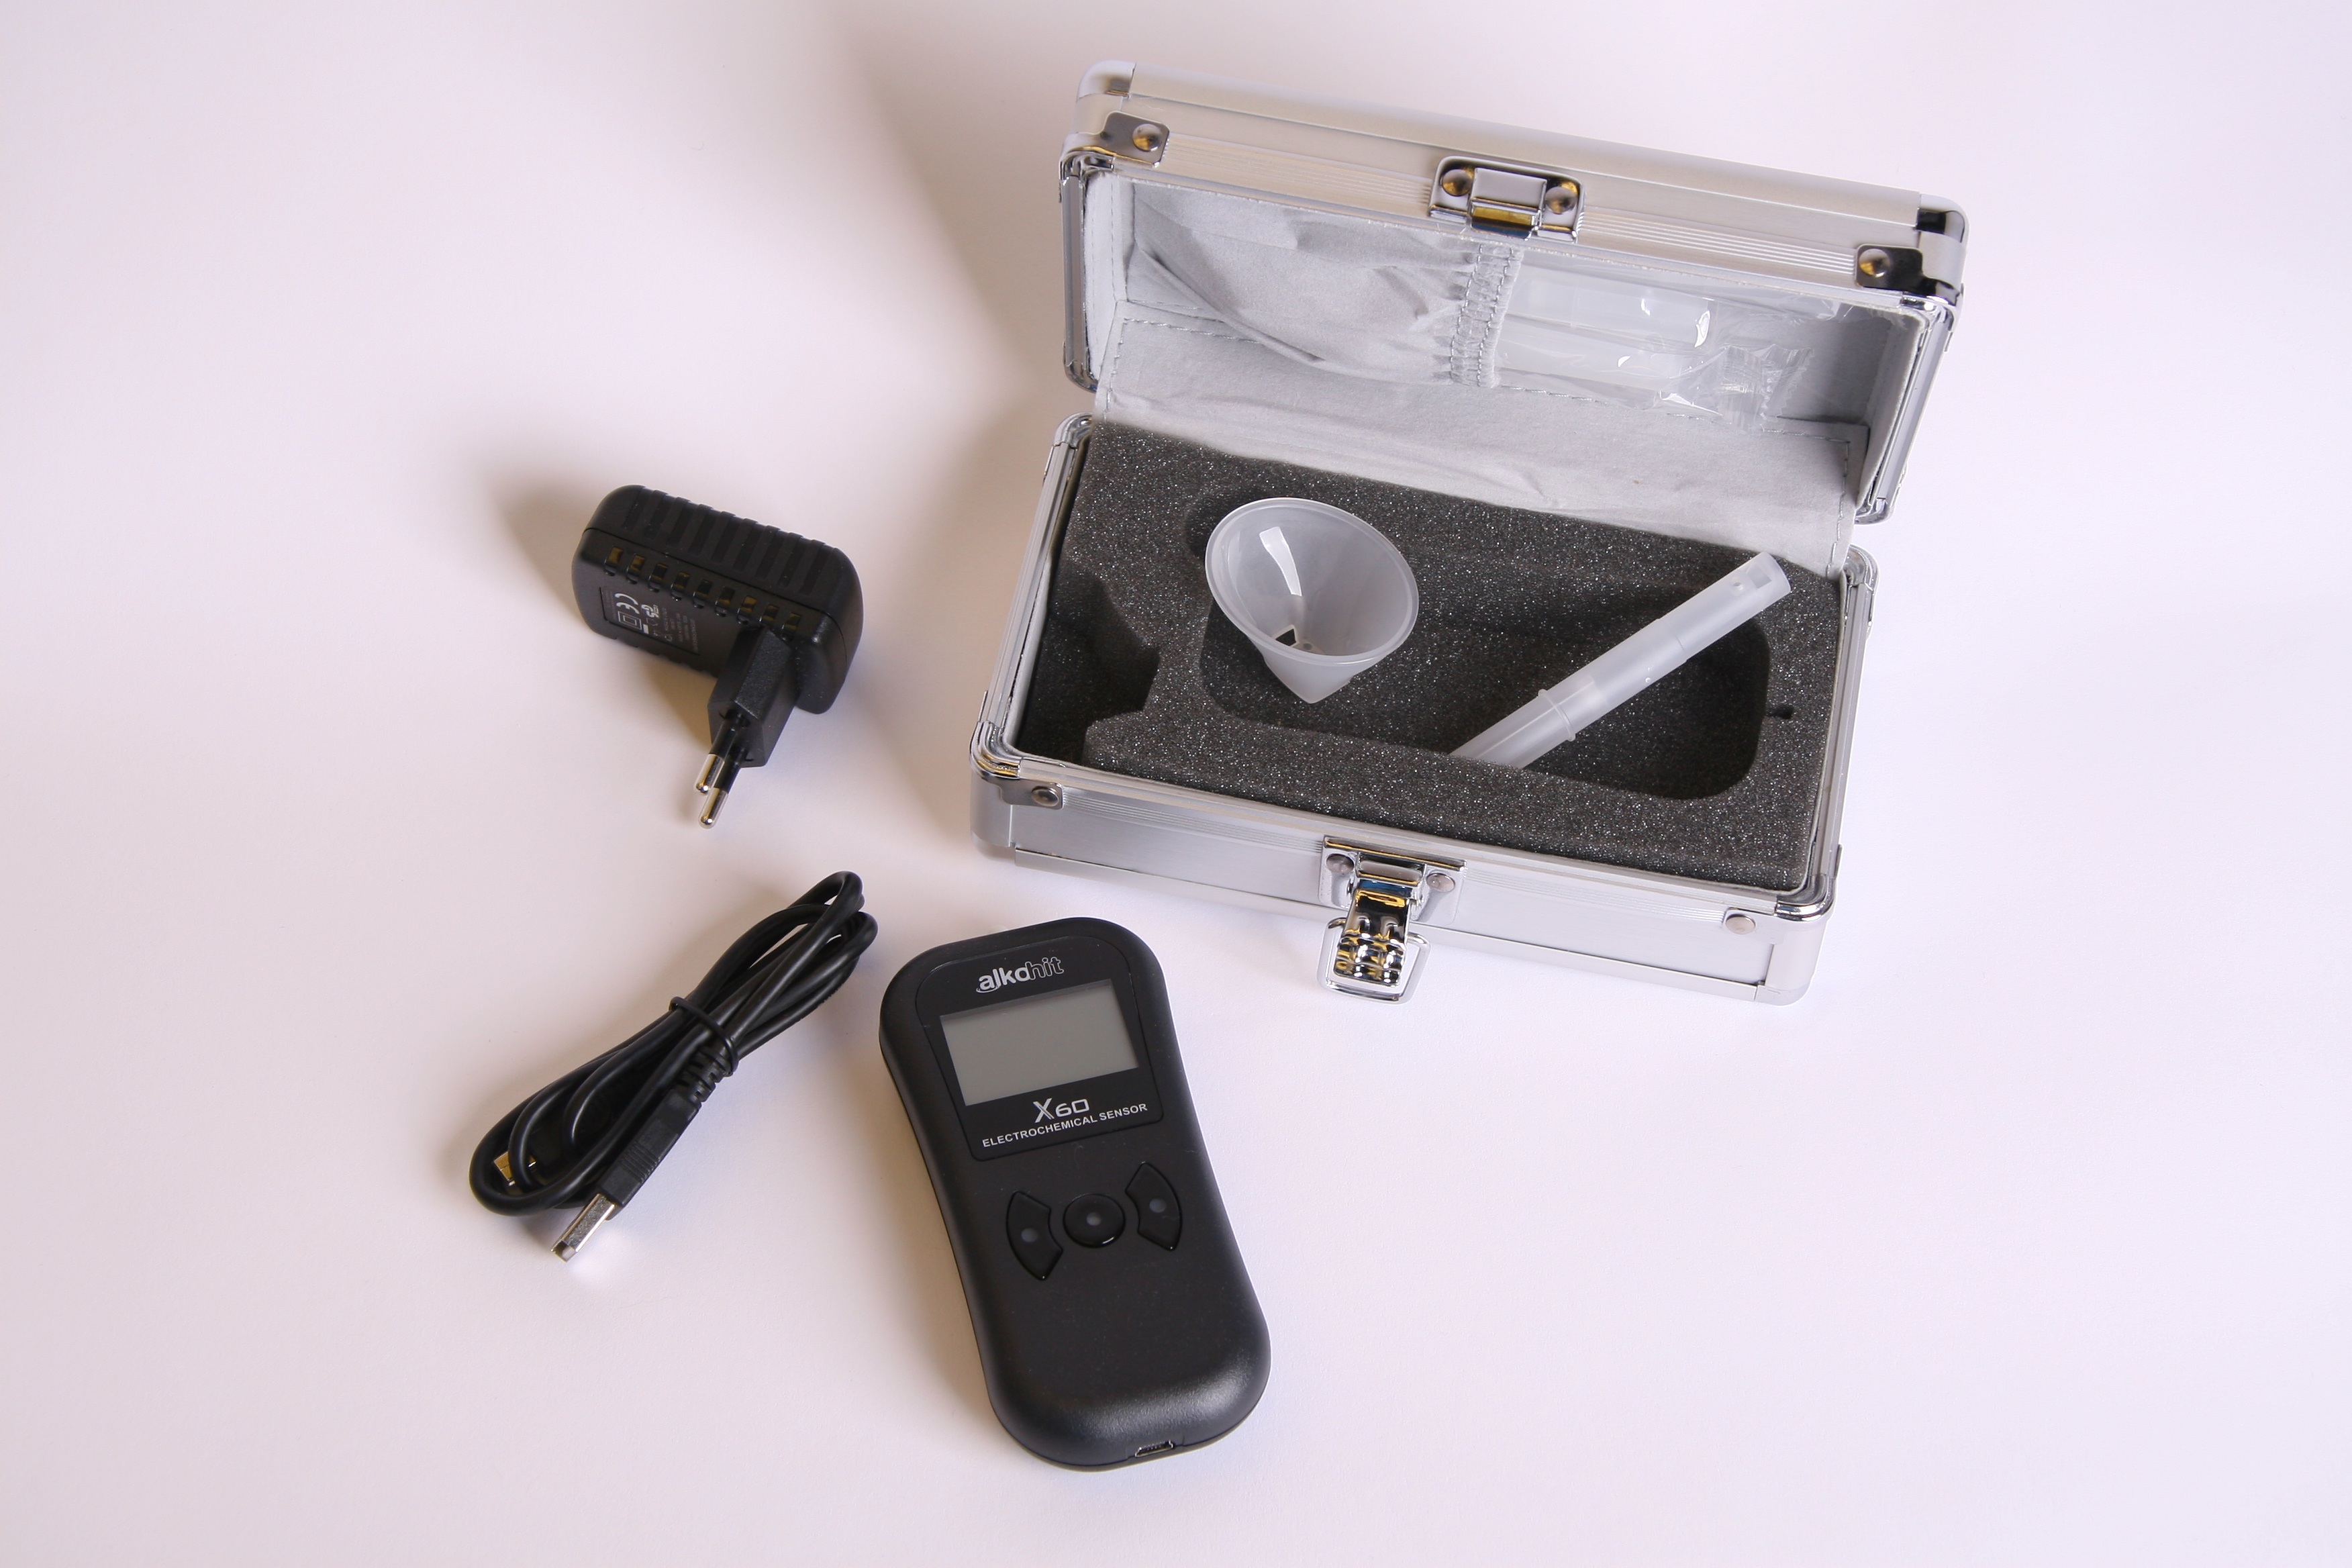
hand, alcohol, product, eye, control, the driver of the, breathalyser, the police, sobriety, the provisions of the, promile